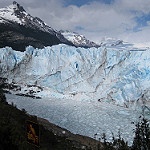
Scene: Outdoor